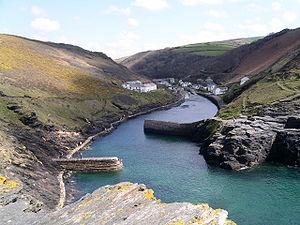
Boscastle est un village et un port de pêche situé au Nord-Ouest de la Cornouailles, en Angleterre.